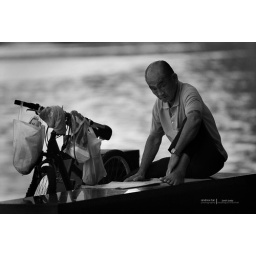
boat quay | reading by the river